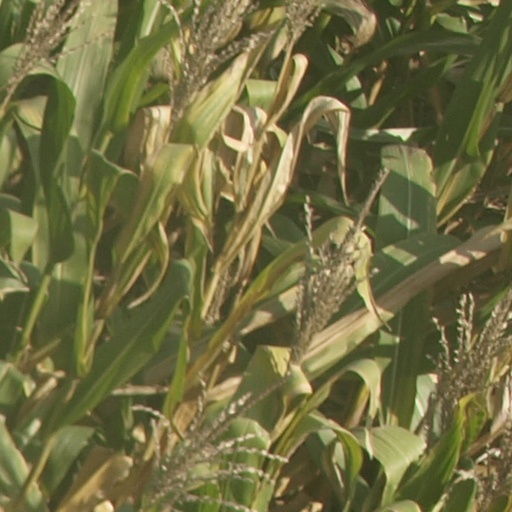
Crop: maize; corn